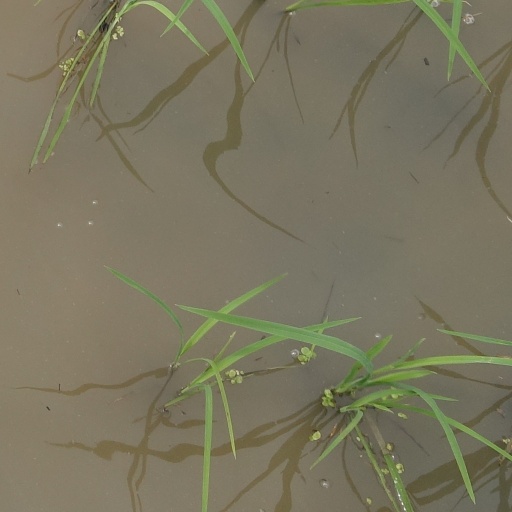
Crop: rice